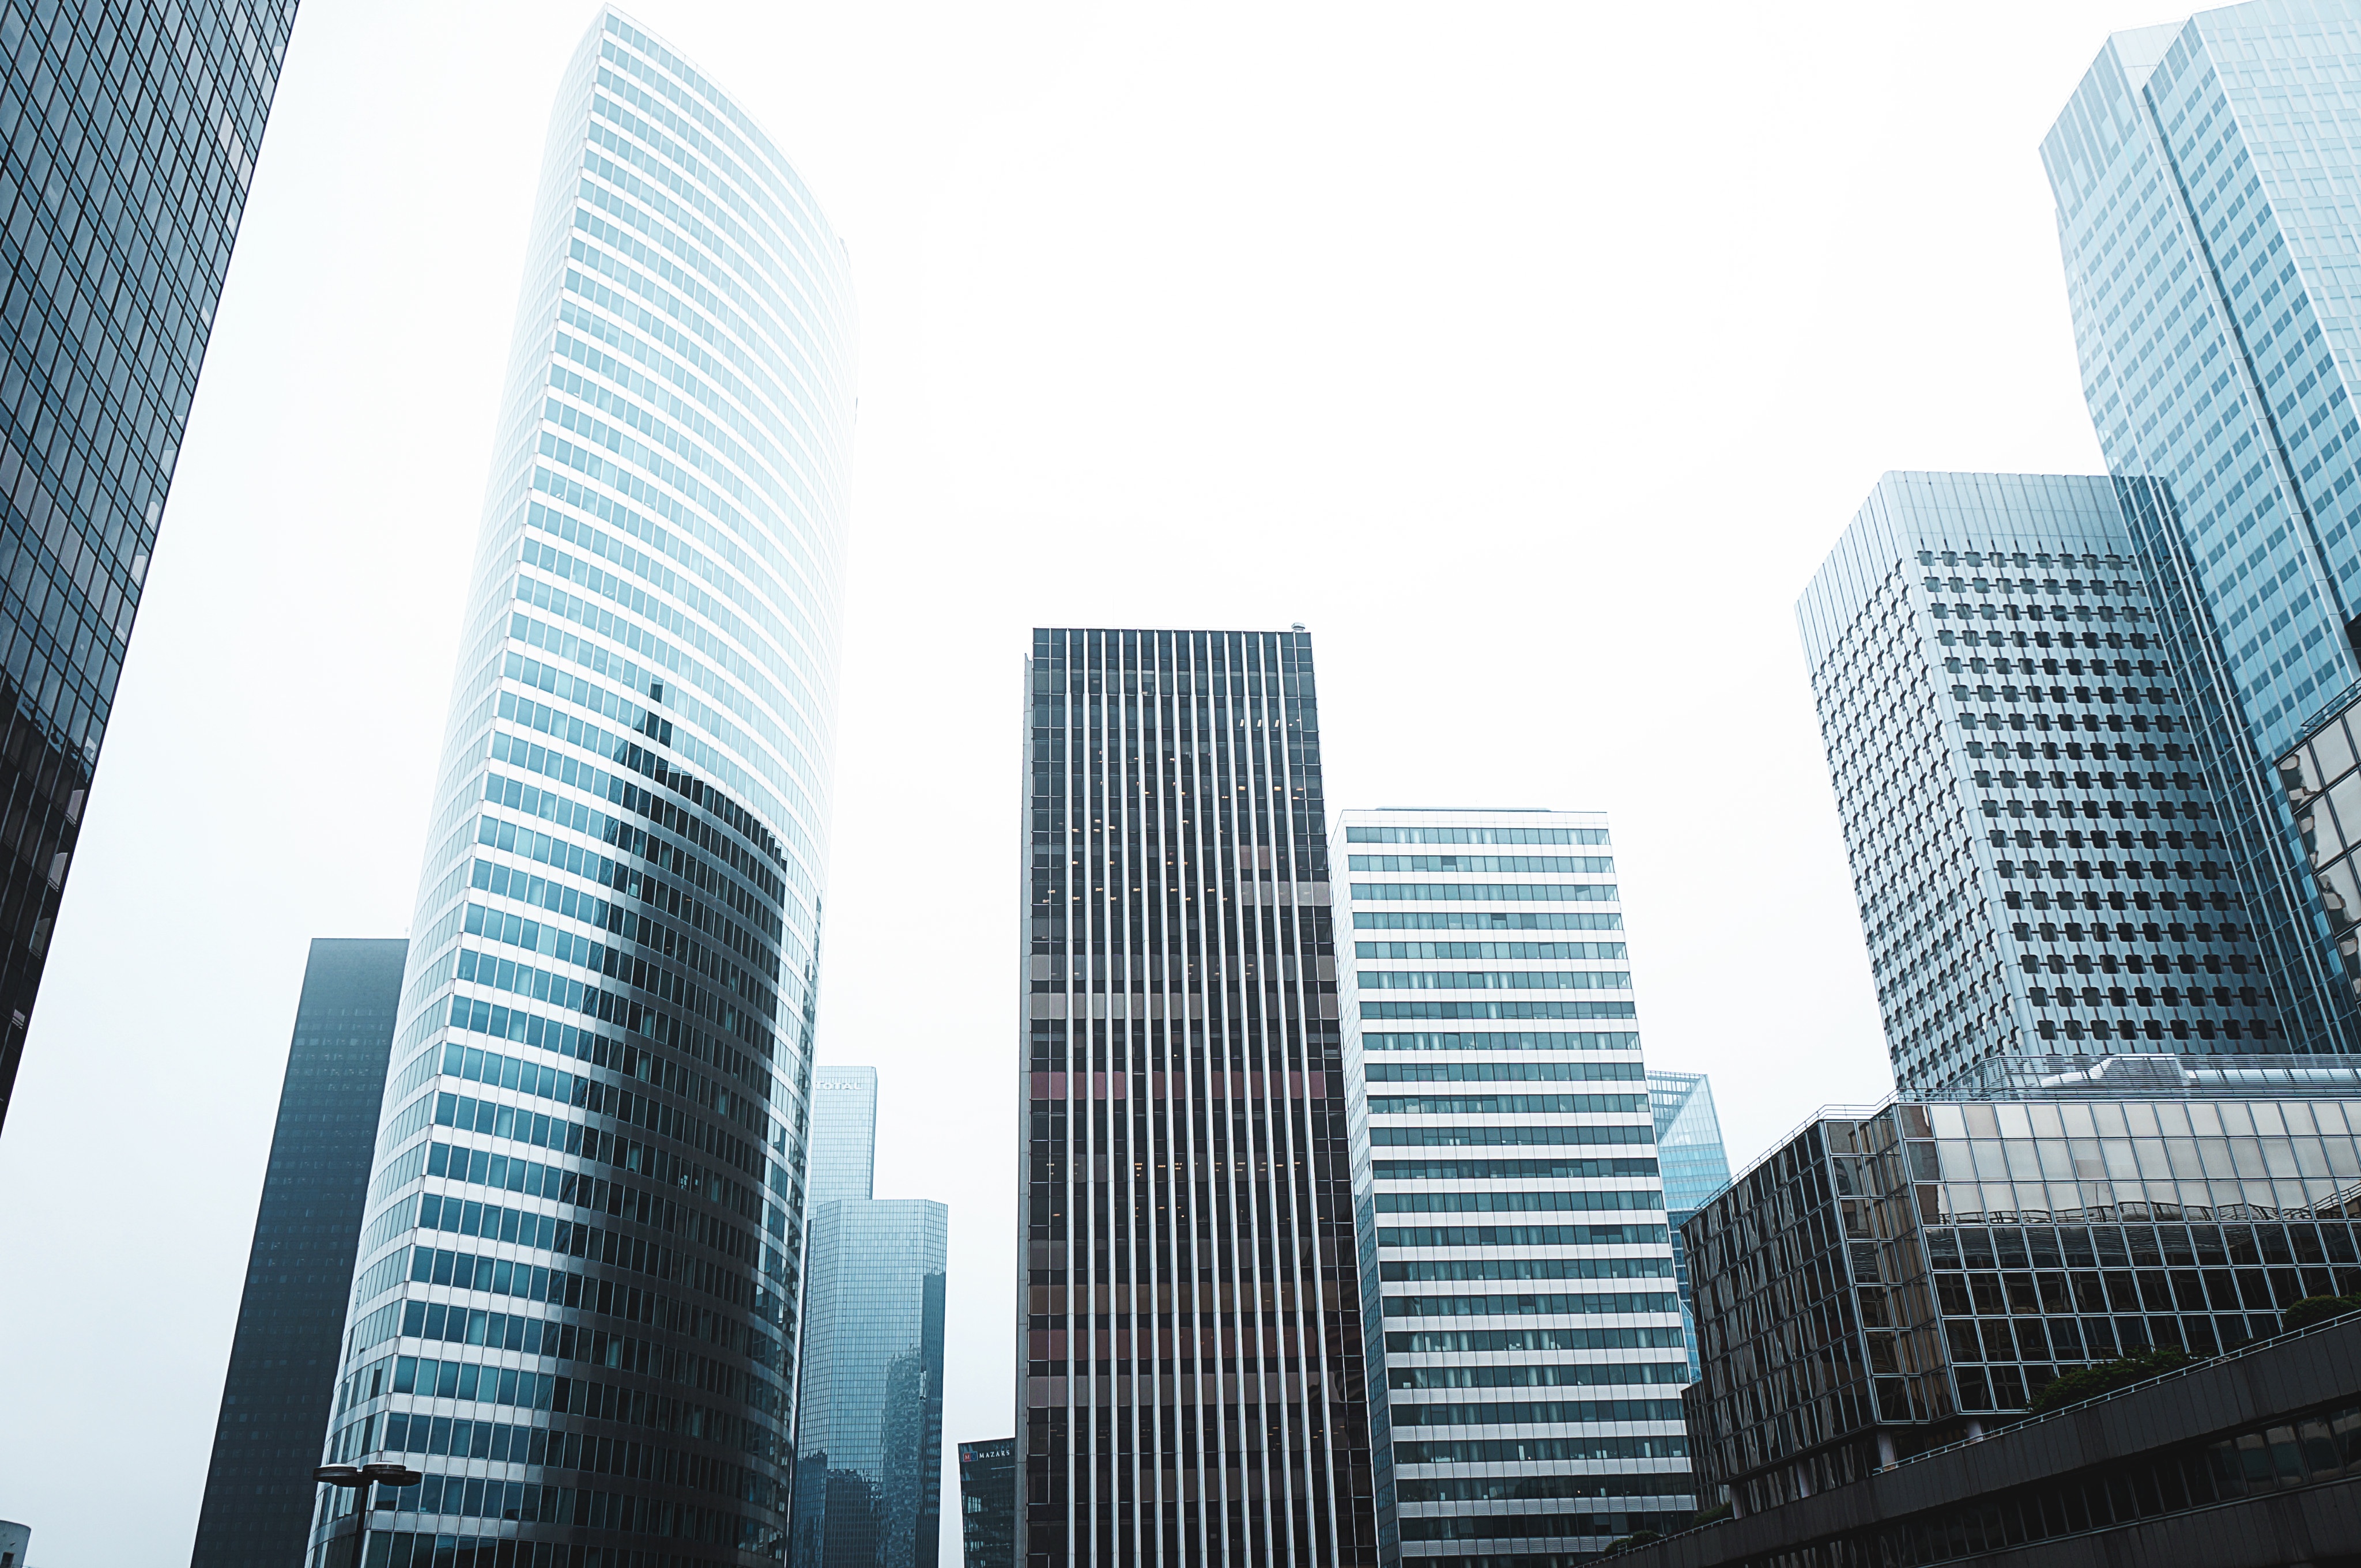
architecture, skyline, glass, building, city, skyscraper, cityscape, downtown, line, tower, tower block, metropolis, condominium, human settlement, metropolitan area